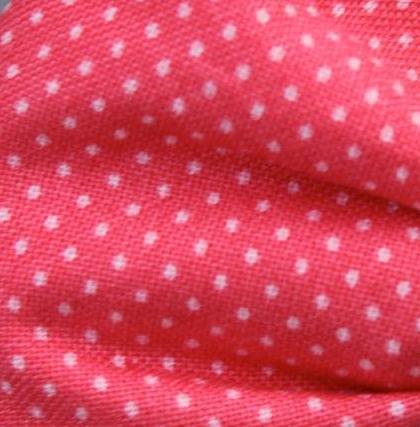
Texture: polka-dotted